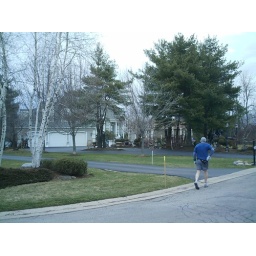
Highest point in the route. Jim taking a drink in front of the house with the 1000 horse statues. What a decor ! ! !